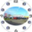
Label: clock